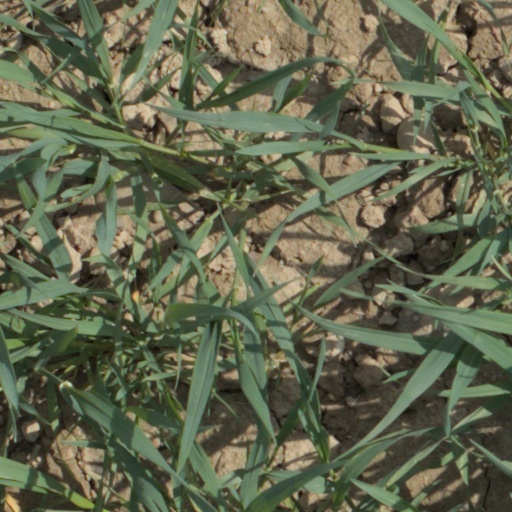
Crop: wheat